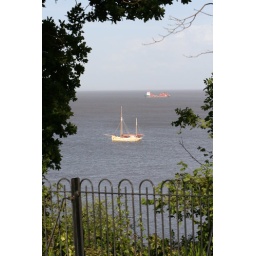
Sea view of boats framed with railings and trees, sailing boat centre and the ship in the distance is a dredger